Women's suffrage in Delaware

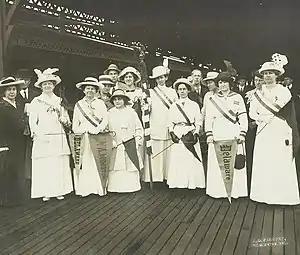
Delaware suffragists at Wilmington train station, May 1914.

Women's suffrage began in Delaware the late 1860s, with efforts from suffragist, Mary Ann Sorden Stuart, and an 1869 women's rights convention held in Wilmington, Delaware. Stuart, along with prominent national suffragists lobbied the Delaware General Assembly to amend the state constitution in favor of women's suffrage. Several suffrage groups were formed early on, but the Delaware Equal Suffrage Association (DESA) formed in 1896, would become one of the major state suffrage clubs. Suffragists held conventions, continued to lobby the government and grow their movement. In 1913, a chapter of the Congressional Union (CU), which would later be known at the National Woman's Party (NWP), was set up by Mabel Vernon in Delaware. NWP advocated more militant tactics to agitate for women's suffrage. These included picketing and setting watchfires. The Silent Sentinels protested in Washington, D.C., and were arrested for "blocking traffic." Sixteen women from Delaware, including Annie Arniel and Florence Bayard Hilles, were among those who were arrested. During World War I, both African-American and white suffragists in Delaware aided the war effort. During the ratification process for the Nineteenth Amendment, Delaware was in the position to become the final state needed to complete ratification. A huge effort went into persuading the General Assembly to support the amendment. Suffragists and anti-suffragists alike campaigned in Dover, Delaware for their cause. However, Delaware did not ratify the Nineteenth Amendment until March 6, 1923, well after it was already part of the United States Constitution.